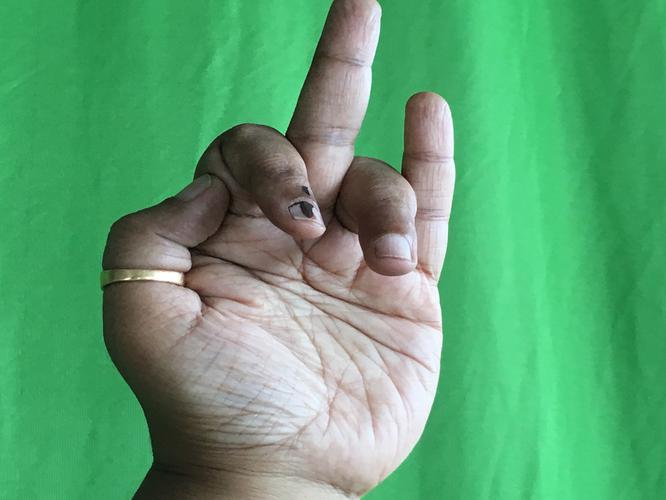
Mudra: Shukatundam
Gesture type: single_hand